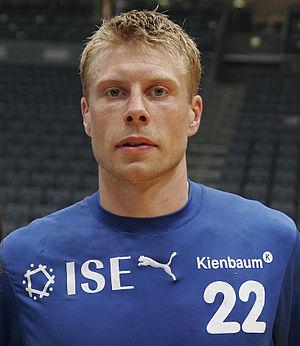
Le championnat d'Allemagne de handball 2005-2006 est la cinquante septième édition de cette compétition.
Guðjón Valur Sigurðsson, né le 8 août 1979 à Reykjavik, est un handballeur islandais évoluant au poste d'ailier gauche, entre 1991 et avril 2020. Avec l'équipe nationale d'Islande, il est notamment vice-champion olympique en 2008 et a remporté la médaille de bronze au Championnat d'Europe 2010, les deux seules médailles remportées par l'Islande.